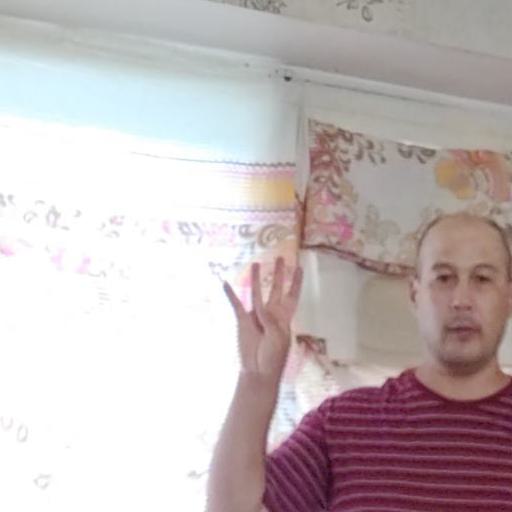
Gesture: four